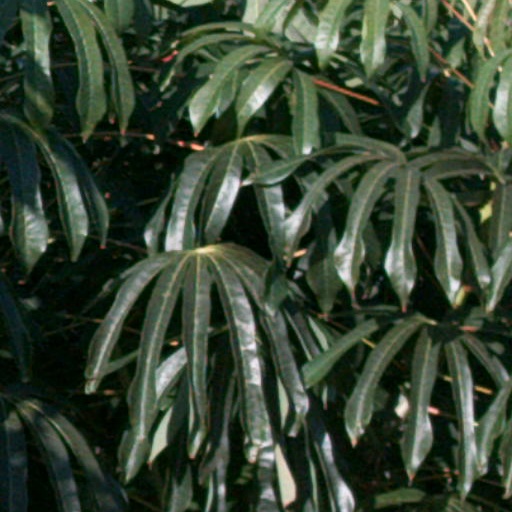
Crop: cassava